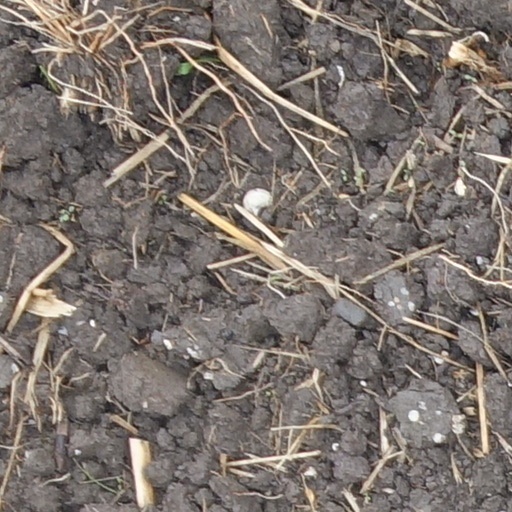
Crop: wheat